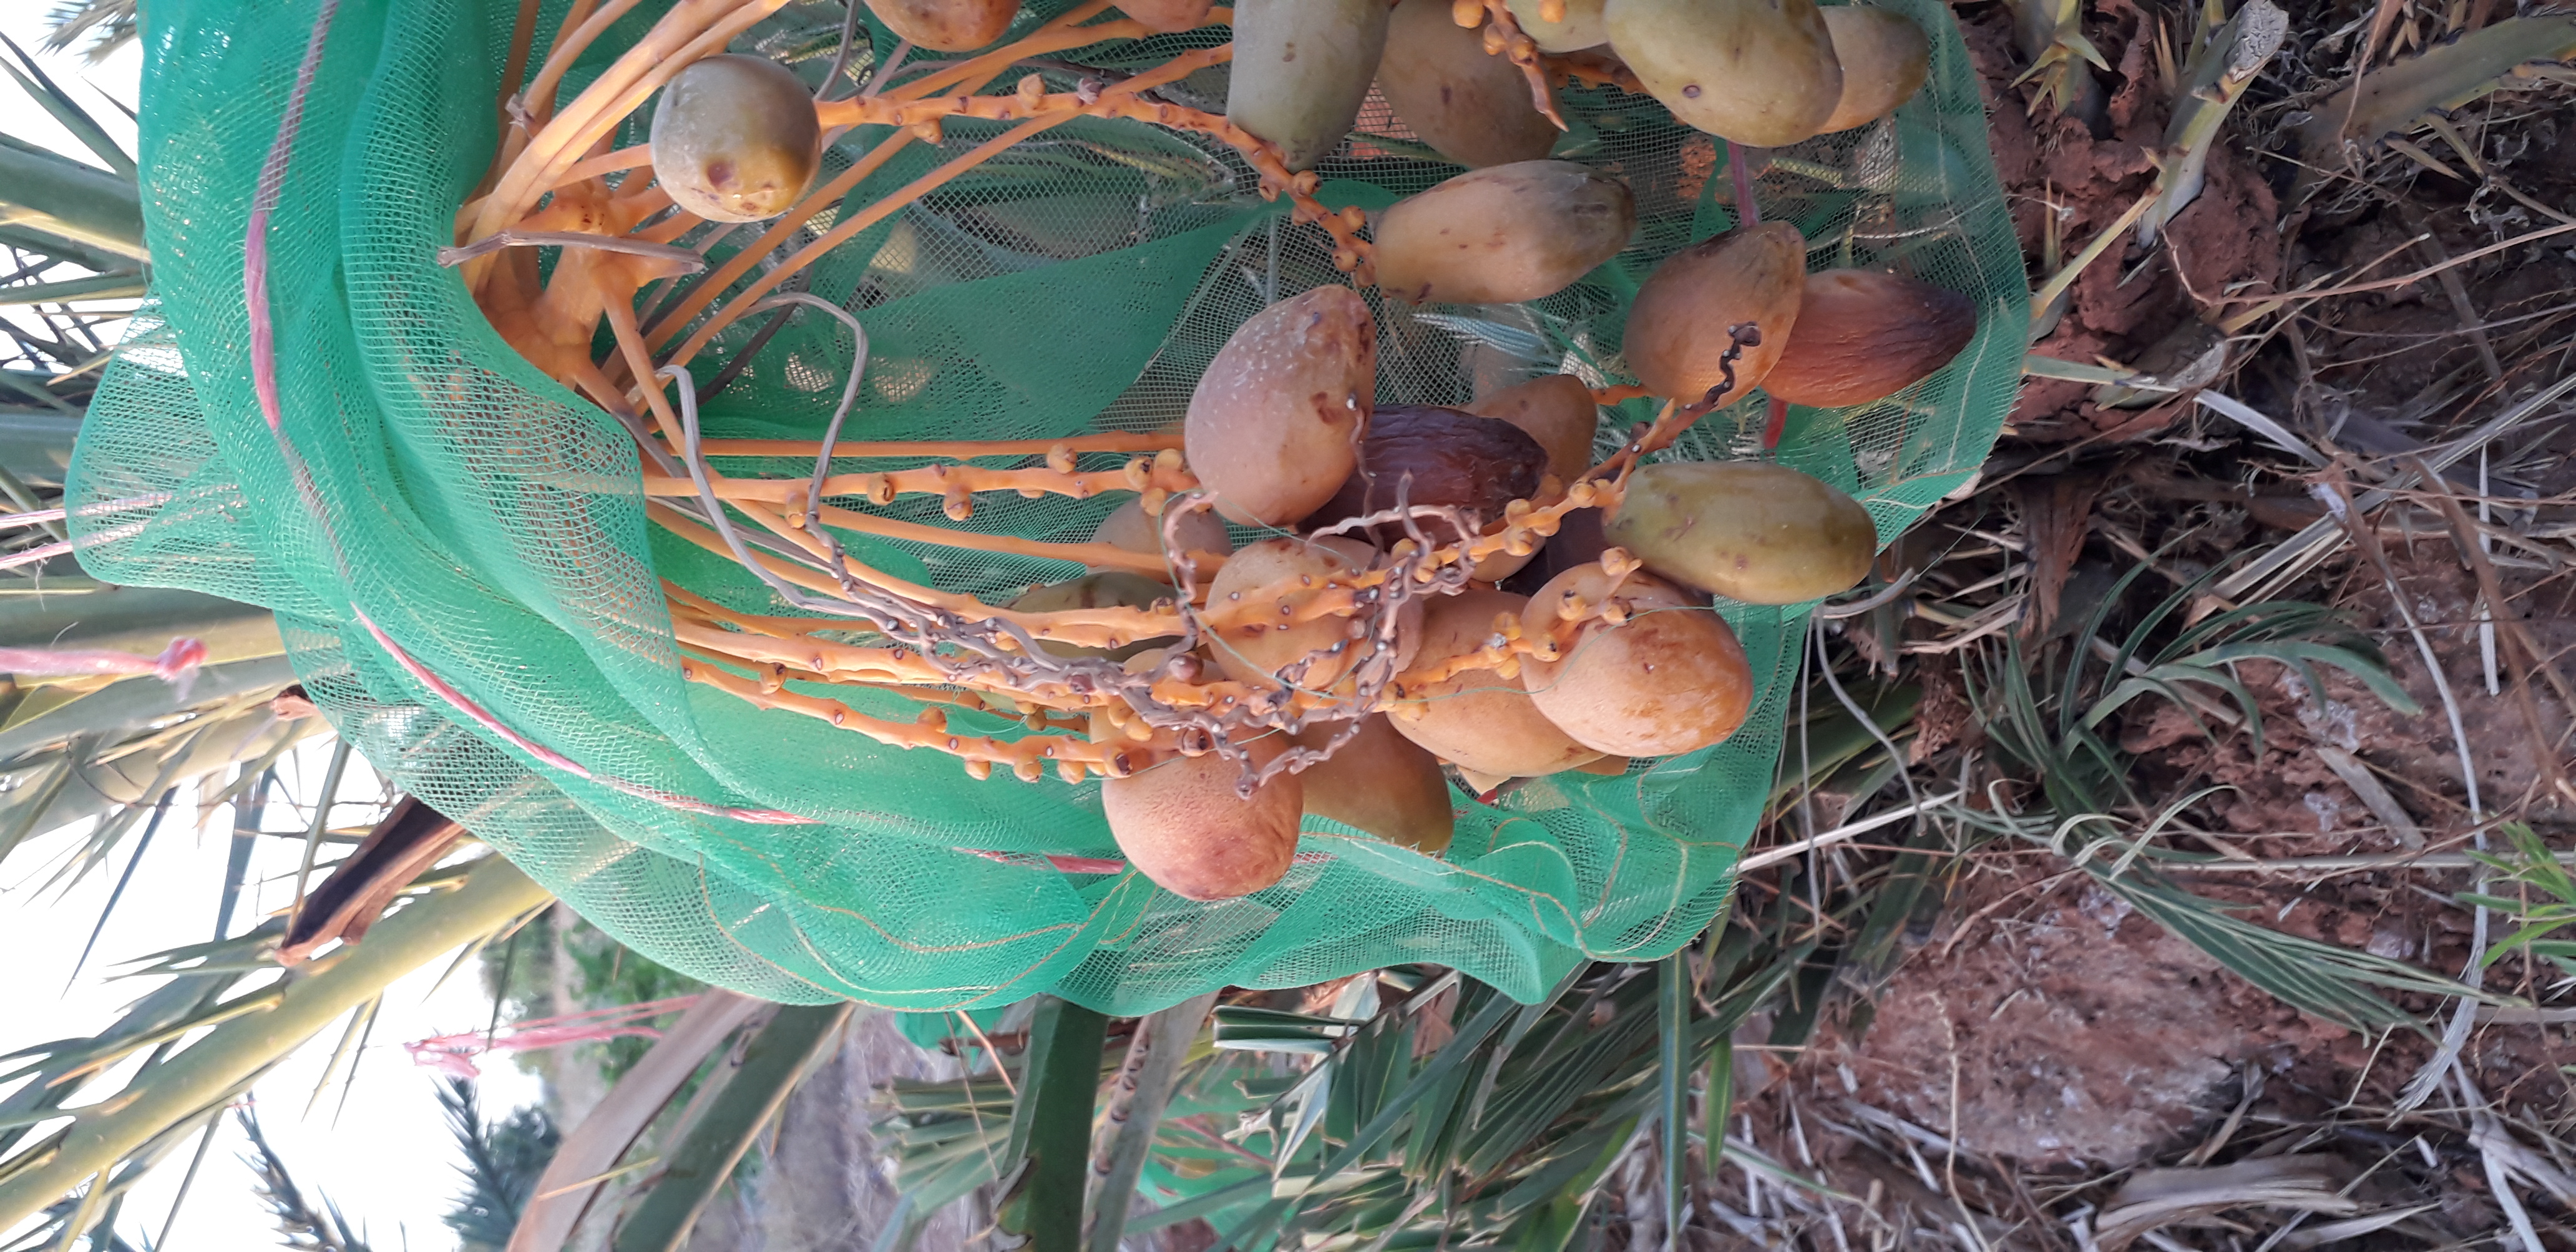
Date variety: Boumajhoul